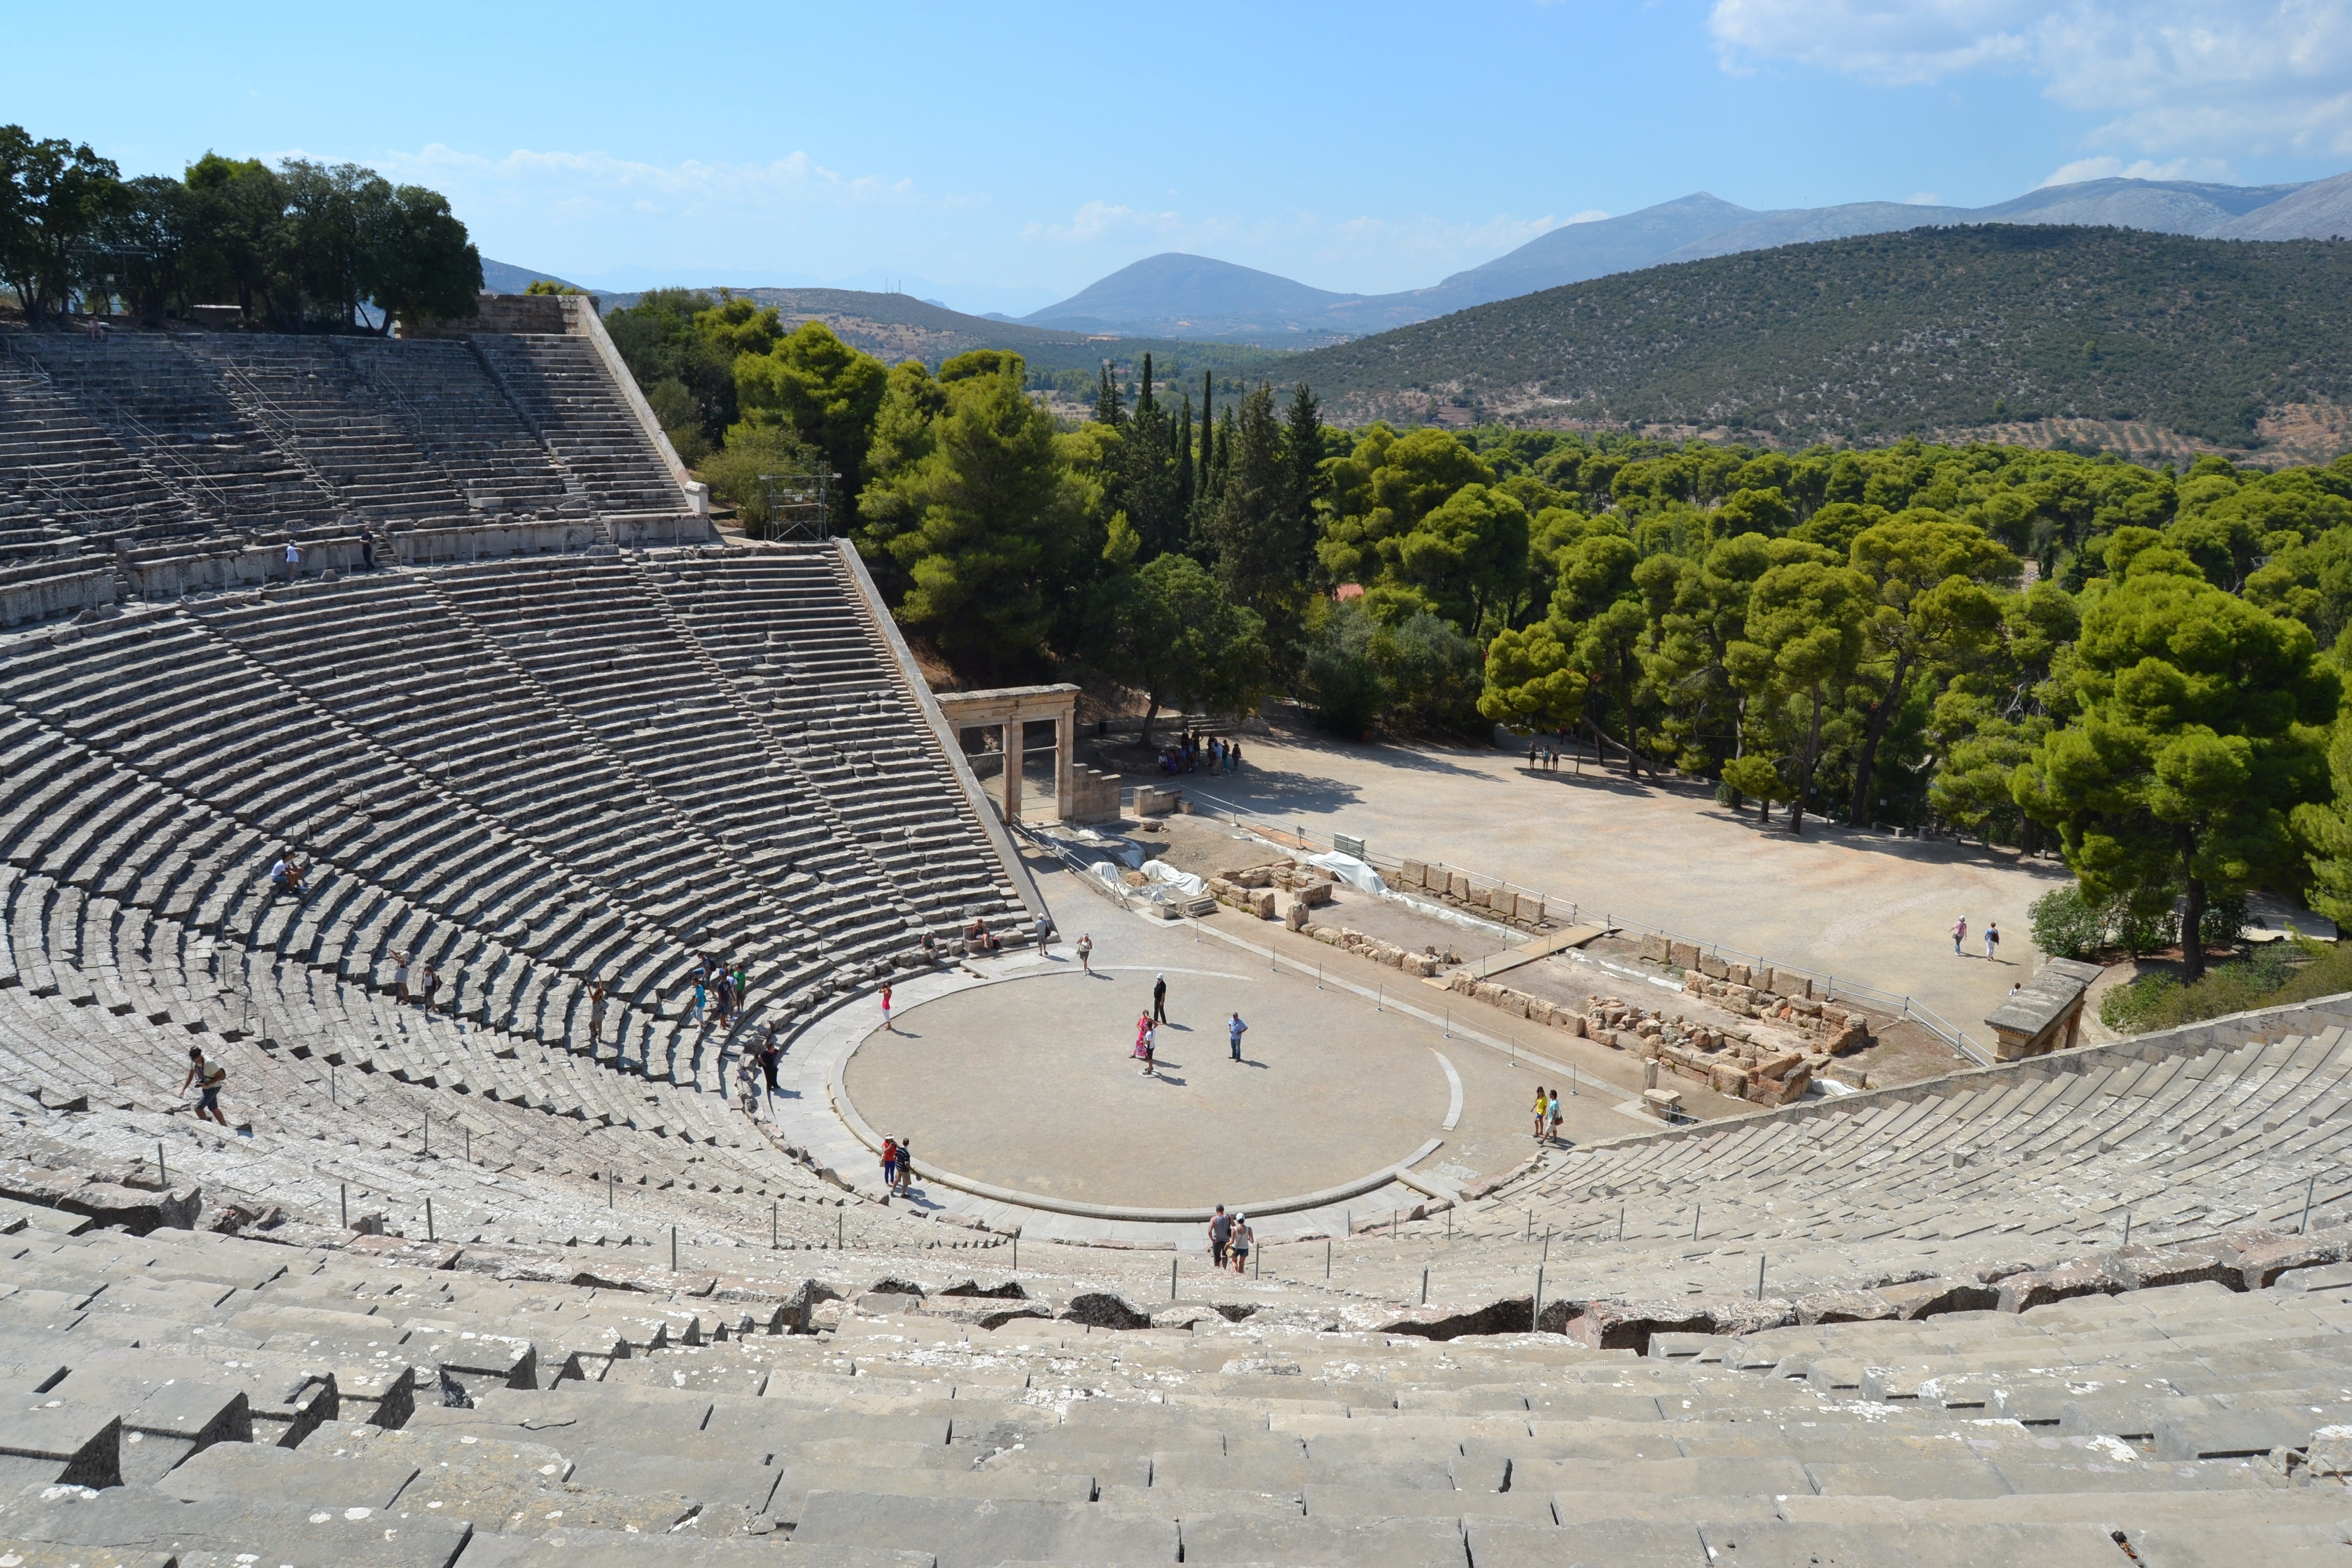
landscape, structure, stadium, theatre, arena, amphitheatre, greece, epidaurus, aerial photography, harrows, sport venue